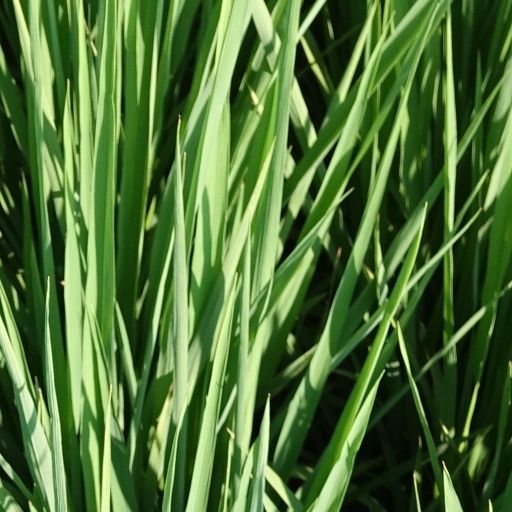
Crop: rice